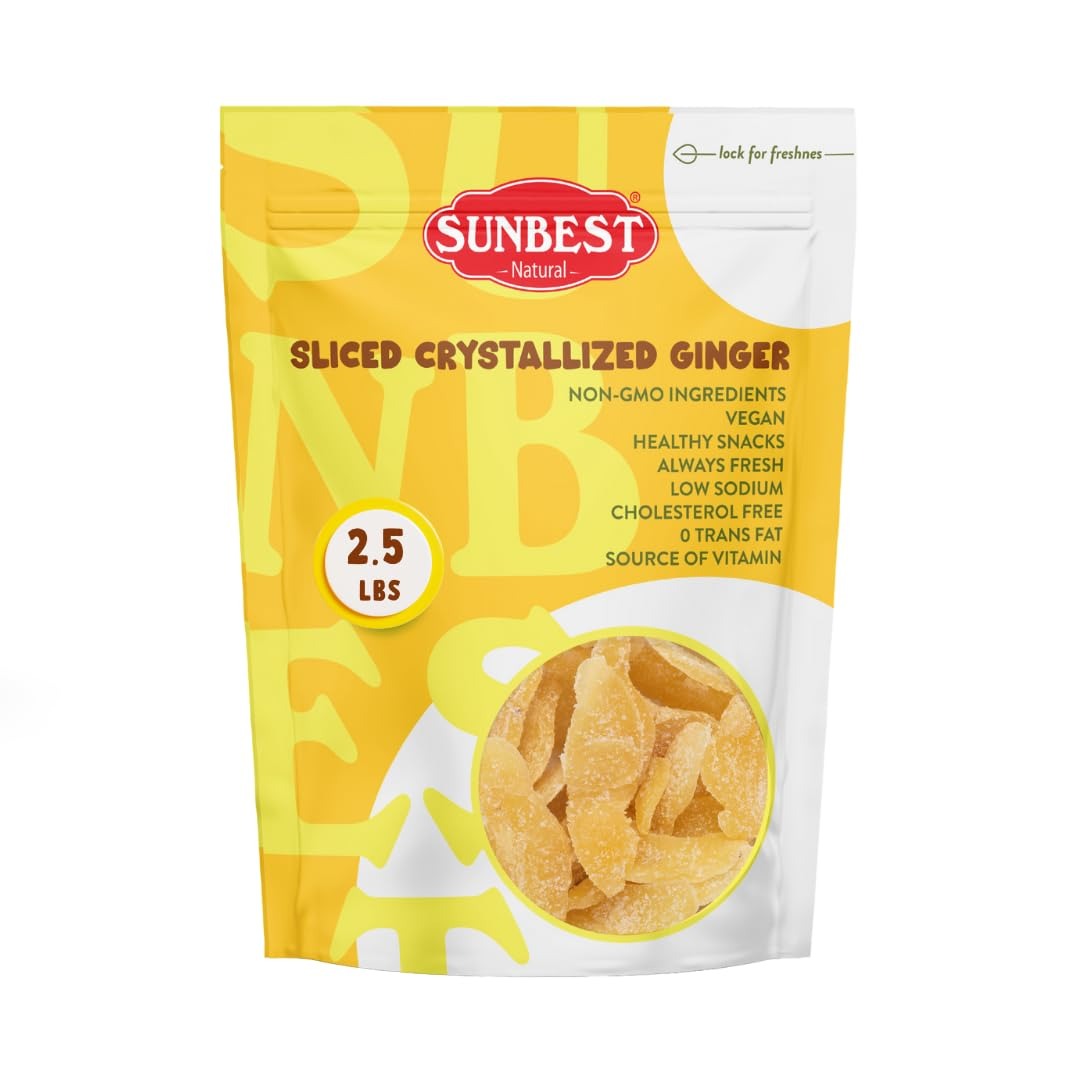
Item Name: Sunbest Natural - Sliced & Candied Ginger, Crystallized Ginger for Baking and for Snacking, Vegan Dried Ginger, Non-GMO, Kosher Ginger Candy in Resealable Bags, 2.5 Lbs
Bullet Point 1: Convenient On-the-Go Snacking: Sunbest Natural's dried ginger offers a flavorful treat perfect for busy lifestyles. Whether at home, work, or on adventures, these resealable bags ensure easy snacking anytime, anywhere.
Bullet Point 2: Nutrient-Rich Goodness: Indulge guilt-free in our ginger candy packed with essential nutrients. Rich in fiber, iron, vitamin B, vitamin C, and more, they contribute to a healthier diet while satisfying your cravings for something delicious.
Bullet Point 3: Versatile Culinary Ingredient: Elevate your cooking and baking with our candied ginger. Add a zesty twist to your recipes, enhancing both flavor and nutritional value. From sweet treats to savory dishes, these ginger delights are a versatile addition to your pantry.
Bullet Point 4: Long-Lasting Freshness: Each pack is designed to preserve the exceptional taste and texture of our candied ginger. Stored in an airtight container and refrigerated, they maintain their freshness for up to 16 months, ensuring you always have a flavorful snack on hand.
Bullet Point 5: Quality You Can Trust: Sunbest Natural's ginger candy is kosher, natural, non-GMO, and vegan, reflecting our commitment to providing premium quality products. With our tasty dried ginger snack, enjoy a delicious and nutritious treat that fits seamlessly into your lifestyle.
Bullet Point 6: ⚠ WARNING: Consuming this product can expose you to chemicals including lead which are known to the State of California to cause cancer and birth defects or other reproductive harm. For more information, go to www.P65Warnings.ca.gov/food.
Product Description: <p>In a snacky mood? Enjoy guilt-free snacking with a bag of Dried Ginger from Sunbest Natural.</p><p><b>A Bag of Nutrient-Rich Ginger Goodness</b></p><p>Our pack of ginger candy chews is not only insanely delicious. It is also loaded with essential vitamins and minerals, including:</p><ul><li>Dietary Fiber</li><li>Antioxidants</li><li>Vitamin C</li><li>Vitamin B</li><li>Potassium</li><li>Iron</li></ul><p><b>Ready-to-Eat Dried Ginger</b></p><p>Looking for a tasty snack to take on the road? Sunbest Natural's Dried Ginger comes in compact, resealable packaging for wholesome snacking anytime, anywhere.</p><p><b>Adds Flavor to Your Favorite Recipes</b></p><p>Make your meals more exciting with a dash of candied ginger pieces. Our dried ginger root is ideal for snacking, cooking, and baking. Use them as toppings for your favorite desserts or over cereals, and more!</p><p><b>Premium Dried Ginger at Your Fingertips</b></p><p>Our mission is to provide you with high-quality products that suit your lifestyle. We collect the finest nuts, seeds, fruits, and whole grains from top producers around the world to bring you Kosher, non-GMO, and vegan-friendly nutritional snacks.</p><p><b>Storing Your Dried Ginger</b></p><p>Store your ginger candies in an airtight-sealed container and refrigerate them to maintain freshness for up to 16 months. This also helps avoid humidity and prevent external flavors from seeping into the packaging.</p><p>Enjoy guilt-free snacking anytime, anywhere. Get your Sunbest Natural Dried Ginger today!</p>
Value: 40.0
Unit: Ounce

Price: 23.99